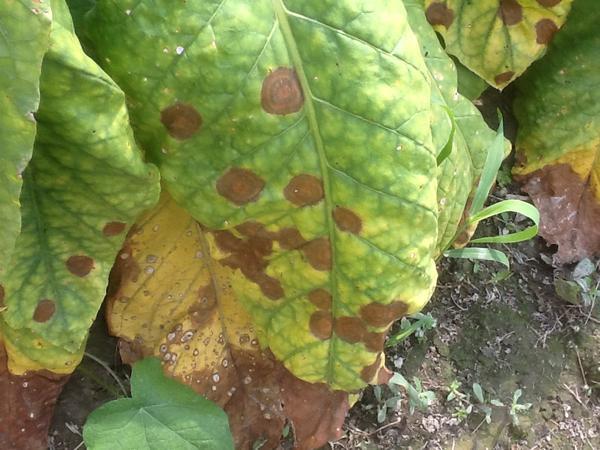
Plant: Tobacco
Disease: tobacco brown spot